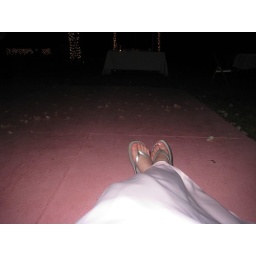
sittin' on the dance floor in my silver flip-flops at the end of a long and exhausting day